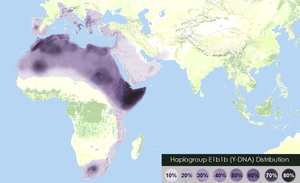
E1b1b Haplogroup (ref. Genetic Atlas)
Les termes Hamites, Hamitiques, Chamites, Chamitiques, Khamites et Khamitiques sont d'anciens termes de linguistique et d'ethnologie qui désignaient un sous-groupe de la « race caucasienne », regroupant, en complément des populations sémites, les populations originaires d'Afrique du Nord, de la Corne de l'Afrique, de l'Arabie du Sud, ainsi que les anciens Égyptiens, parlant des langues chamito-sémitiques autres que les langues sémitiques.
En génétique humaine, l’haplogroupe E est un haplogroupe du chromosome Y. Il s'agit de l'une des deux branches principales de l'haplogroupe plus ancien DE, l'autre étant l'haplogroupe D. Le clade E-M96 est divisé en deux sous-clades principaux: le plus commun E-P147 et le moins commun E-M75.
Les langues chamito-sémitiques — appelées aussi langues afro-asiatiques — sont une famille de langues parlées principalement en Afrique du Nord, dans la Corne de l'Afrique, au Moyen-Orient, dans le Sahara et dans une partie du Sahel. Ces quelque 350 langues sont parlées actuellement par environ 410 millions de personnes. En nombre de locuteurs c'est la quatrième famille de langues. Le phylum comporte six branches : berbère, couchitique, sémitique, égyptienne, tchadique et omotique.